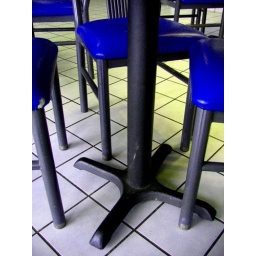
chair and table legs at my preferred spot in indian trail (because i get discounted food).